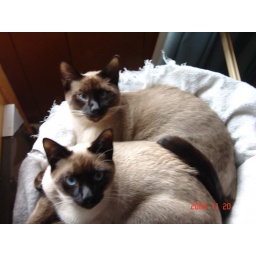
The boys are 8 months old now. They just fit in this cat mini-tree.